Adherbal (admiral)

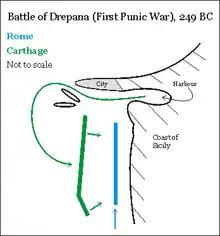
A sketch of the battle of Drepana

Adherbal (died 230BC), also known as Atarbas ("Atárbas"), was the admiral of the Carthaginian fleet which battled the Romans for domination of the Mediterranean Sea during the First Punic War (264–241BC). Polybius identified Adherbal during the Battle of Drepana as the Carthaginian commander-in-chief. He led the Carthaginian fleet to Drepana in Sicily and inflicted a crushing defeat on the Roman consul P. Claudius Pulcher during the naval battle in 249BC.